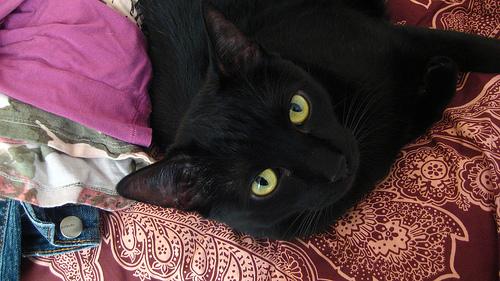
Breed: Bombay